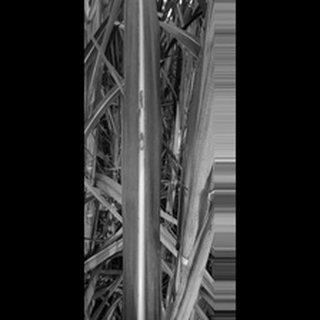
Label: sugarcane_red_rot